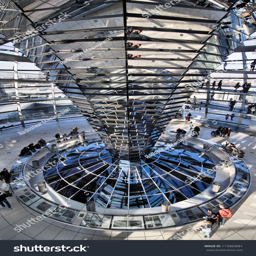
parliament building , inside the glass dome .